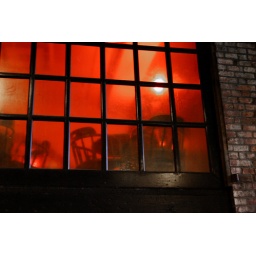
table by the window